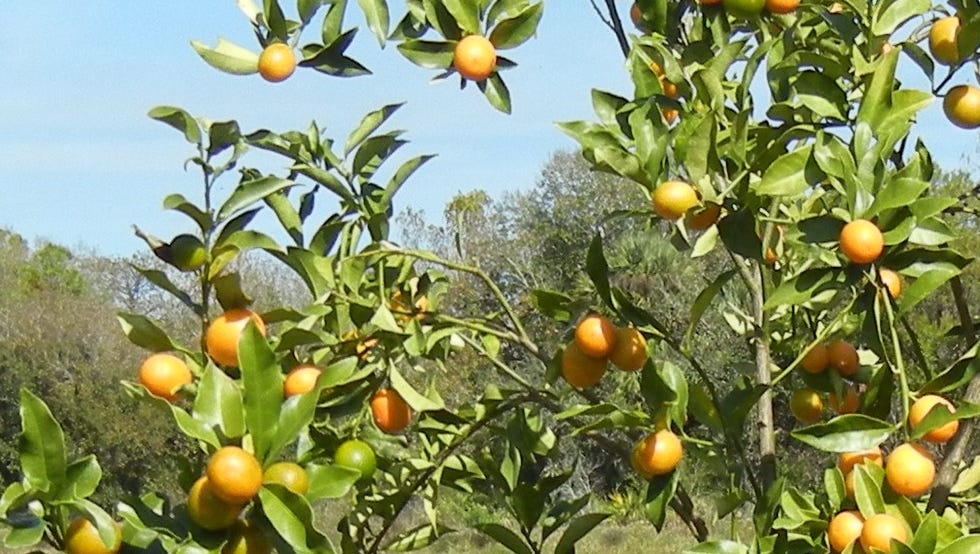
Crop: unknown
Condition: citrus_greening_disease